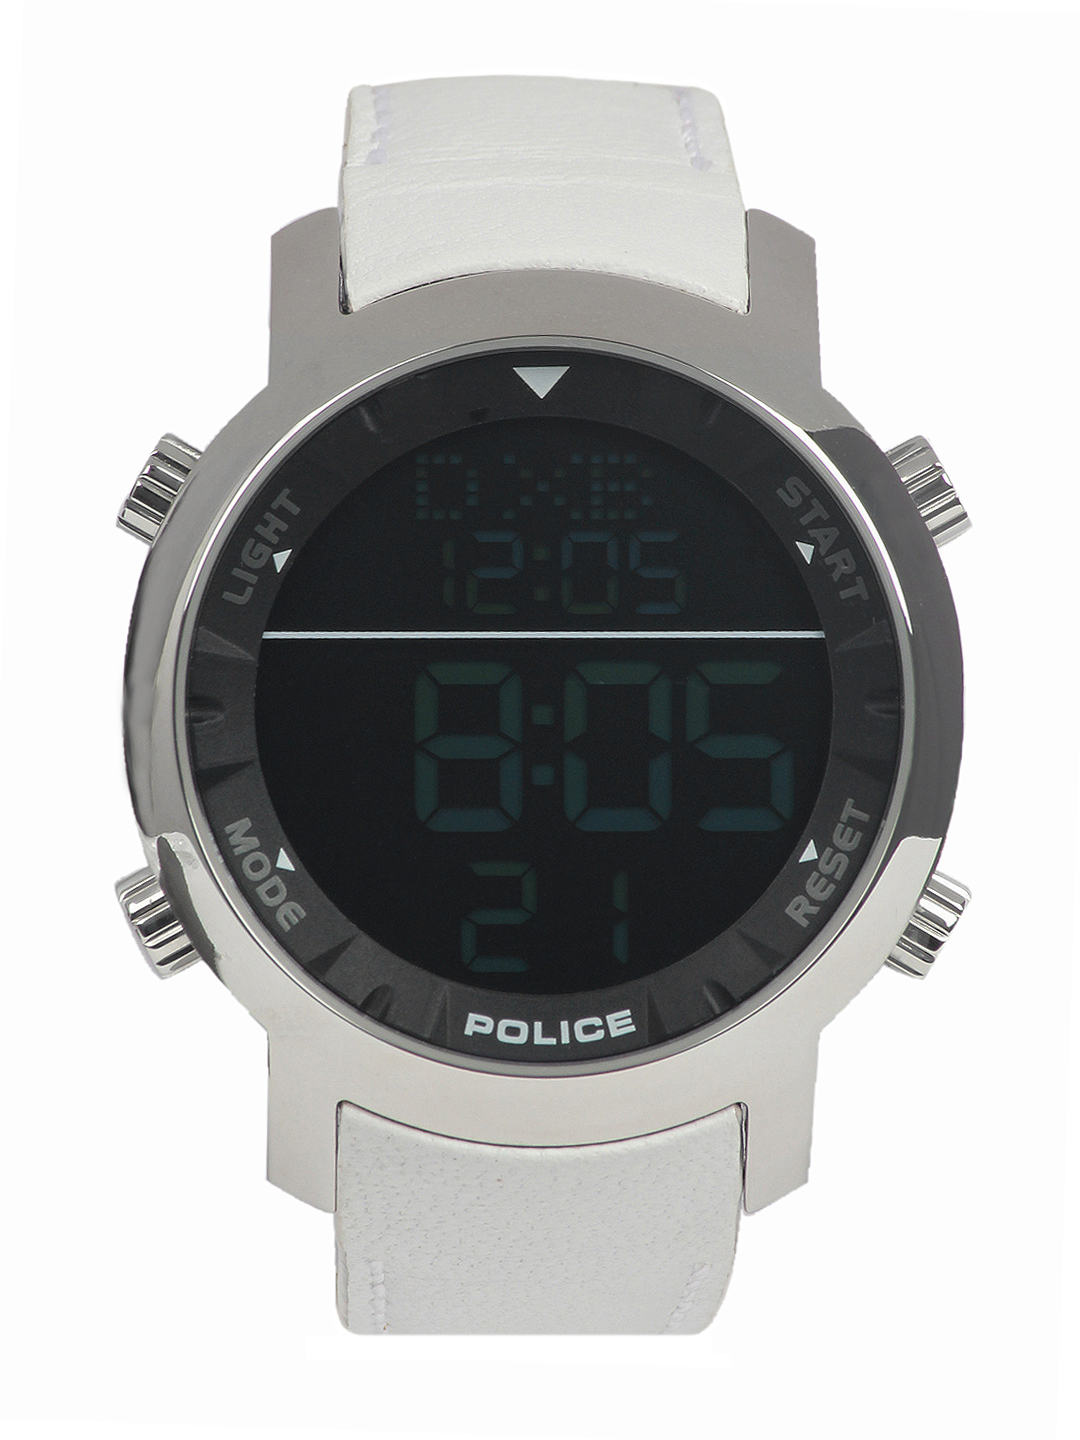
Police Men White Digital Watch PL12898JS-02A
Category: Accessories / Watches / Watches
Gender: Men
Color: White
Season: Winter 2016
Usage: Casual